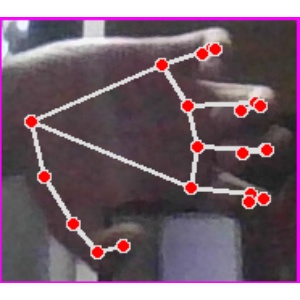
अक्षर: त